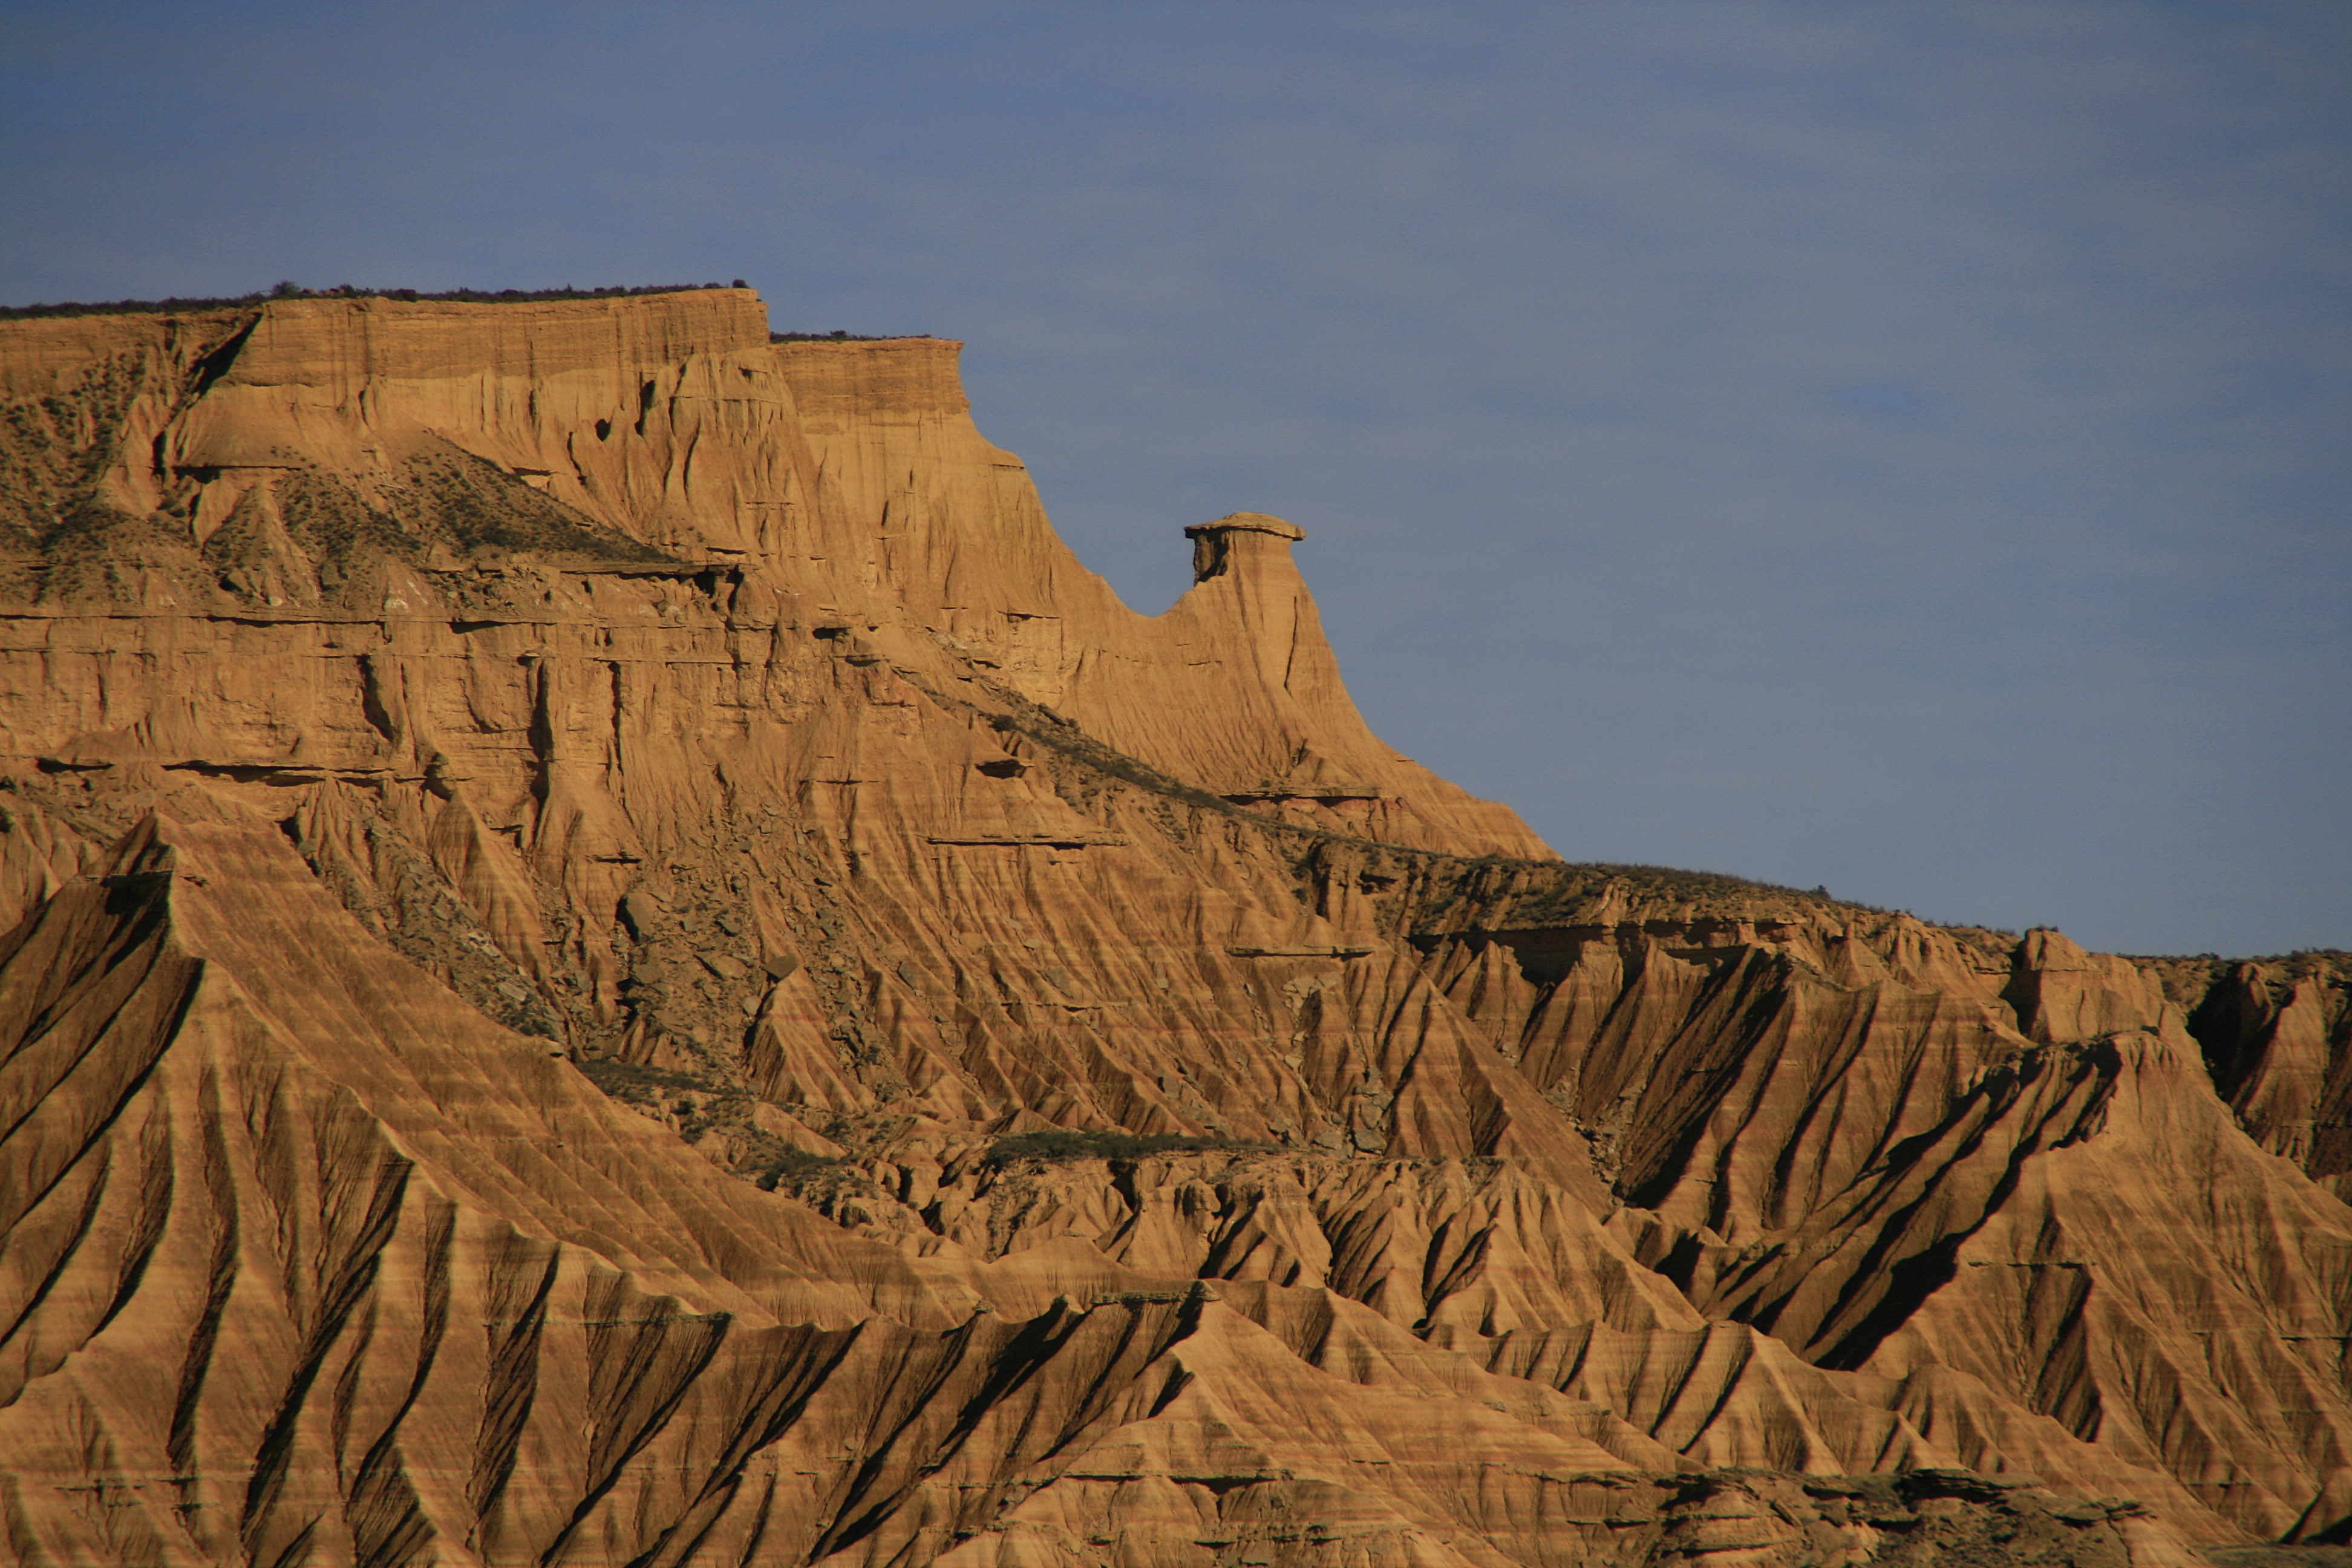
landscape, sand, rock, desert, valley, formation, cliff, arch, canyon, terrain, material, geology, badlands, plateau, bardenasreales, wadi, butte, landform, ancient history, natural environment, geographical feature, aeolian landform